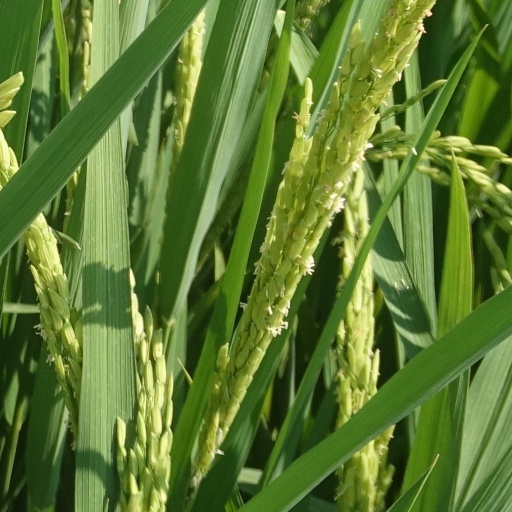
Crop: rice